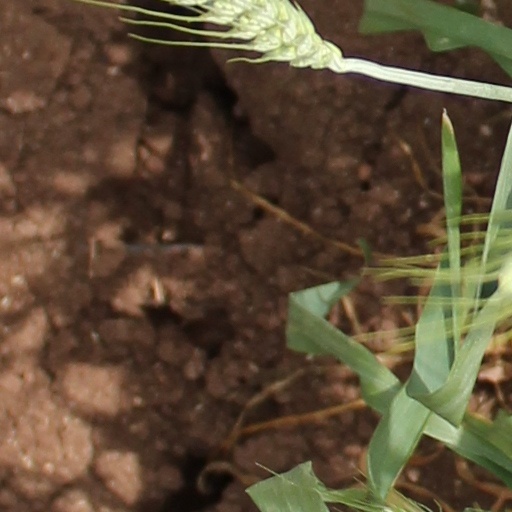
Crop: wheat